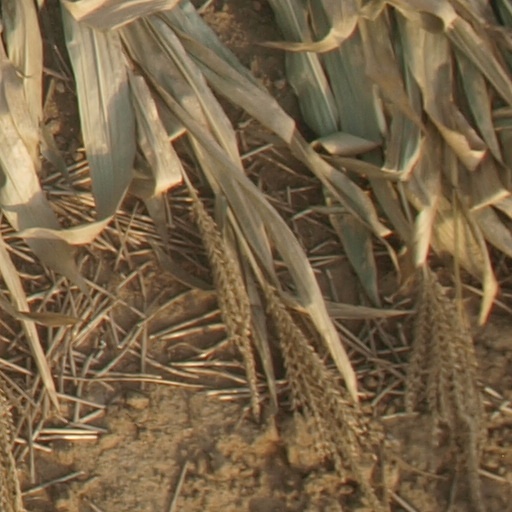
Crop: maize; corn